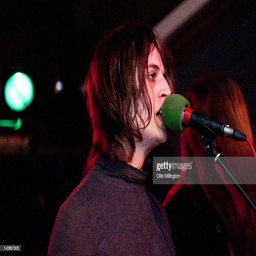
person of interest performs during their tour on stage .